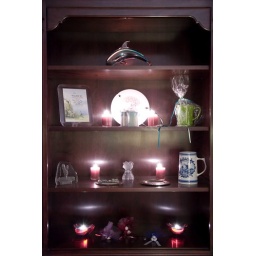
This was taken with a flourescent lamp behind me and the candle light in the bookcase.